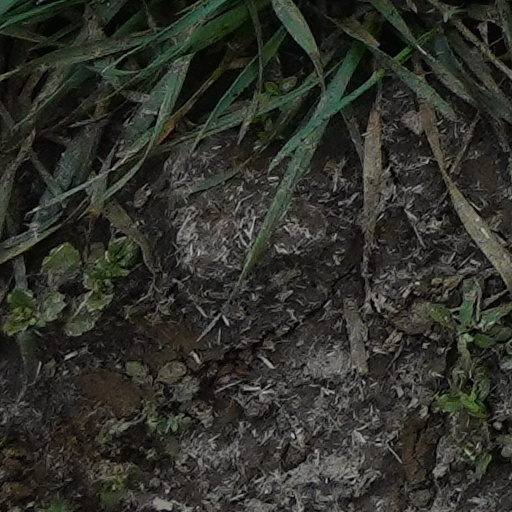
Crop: wheat